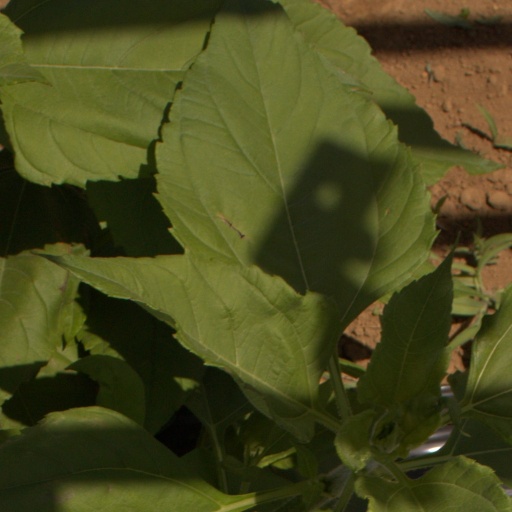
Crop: Jerusalem artichoke